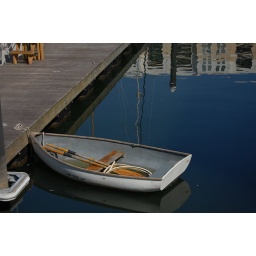
little boat moored to a dock in some nice reflective water